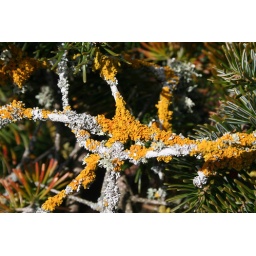
Bright yellow and grey lichen on a Caucasian Fir tree in the Botanical Garden.Ballarat.Victoria.